John A. Macdonald

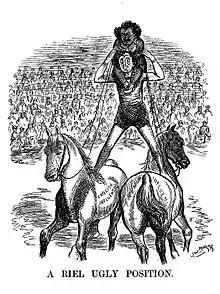
Protestants demanded Riel be executed; Catholics wanted him to live. The decision for execution alienated Francophones.

The Northwest again saw unrest. Many of the Manitoban Métis had moved into the territories and negotiations between the Métis and the Government to settle grievances over land rights proved difficult. Riel, who had lived in exile in the United States since 1870, journeyed to Regina with the connivance of Macdonald's government, who believed he would prove a leader they could deal with. Instead, the Métis rose the following year under Riel in the North-West Rebellion. Macdonald put down the rebellion with Canadian troops who were transported by rail, and Riel was captured, tried for treason, convicted, and hanged. Macdonald refused to consider reprieving Riel, who was of uncertain mental health. The hanging of Riel was controversial, and alienated many Quebecers from the Conservatives and they were, like Riel, Catholic and culturally French Canadian; they soon realigned with the Liberals. Following the North-West Rebellion of 1885, Macdonald's government implemented restrictions upon the movement of indigenous groups, requiring them to receive formal permission from an Indian Department Official in order to go off-reserve. The federal government under Macdonald sought to keep the indigenous ill-fed and dependent on government food supplies, a policy which has been blamed for many deaths.